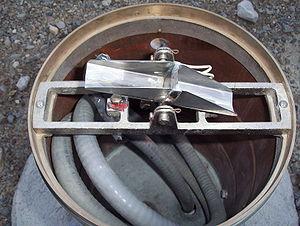
Le pluviomètre est un instrument météorologique destiné à mesurer la quantité de précipitations tombée pendant un intervalle de temps donné en un endroit. L'un des plus communs dans les stations météorologiques, il en existe différents types, certains à mesure directe et d'autres automatiques. Ces derniers peuvent être reliés à des enregistreurs en continu de la hauteur d'eau des précipitations et sont alors appelés pluviographes.